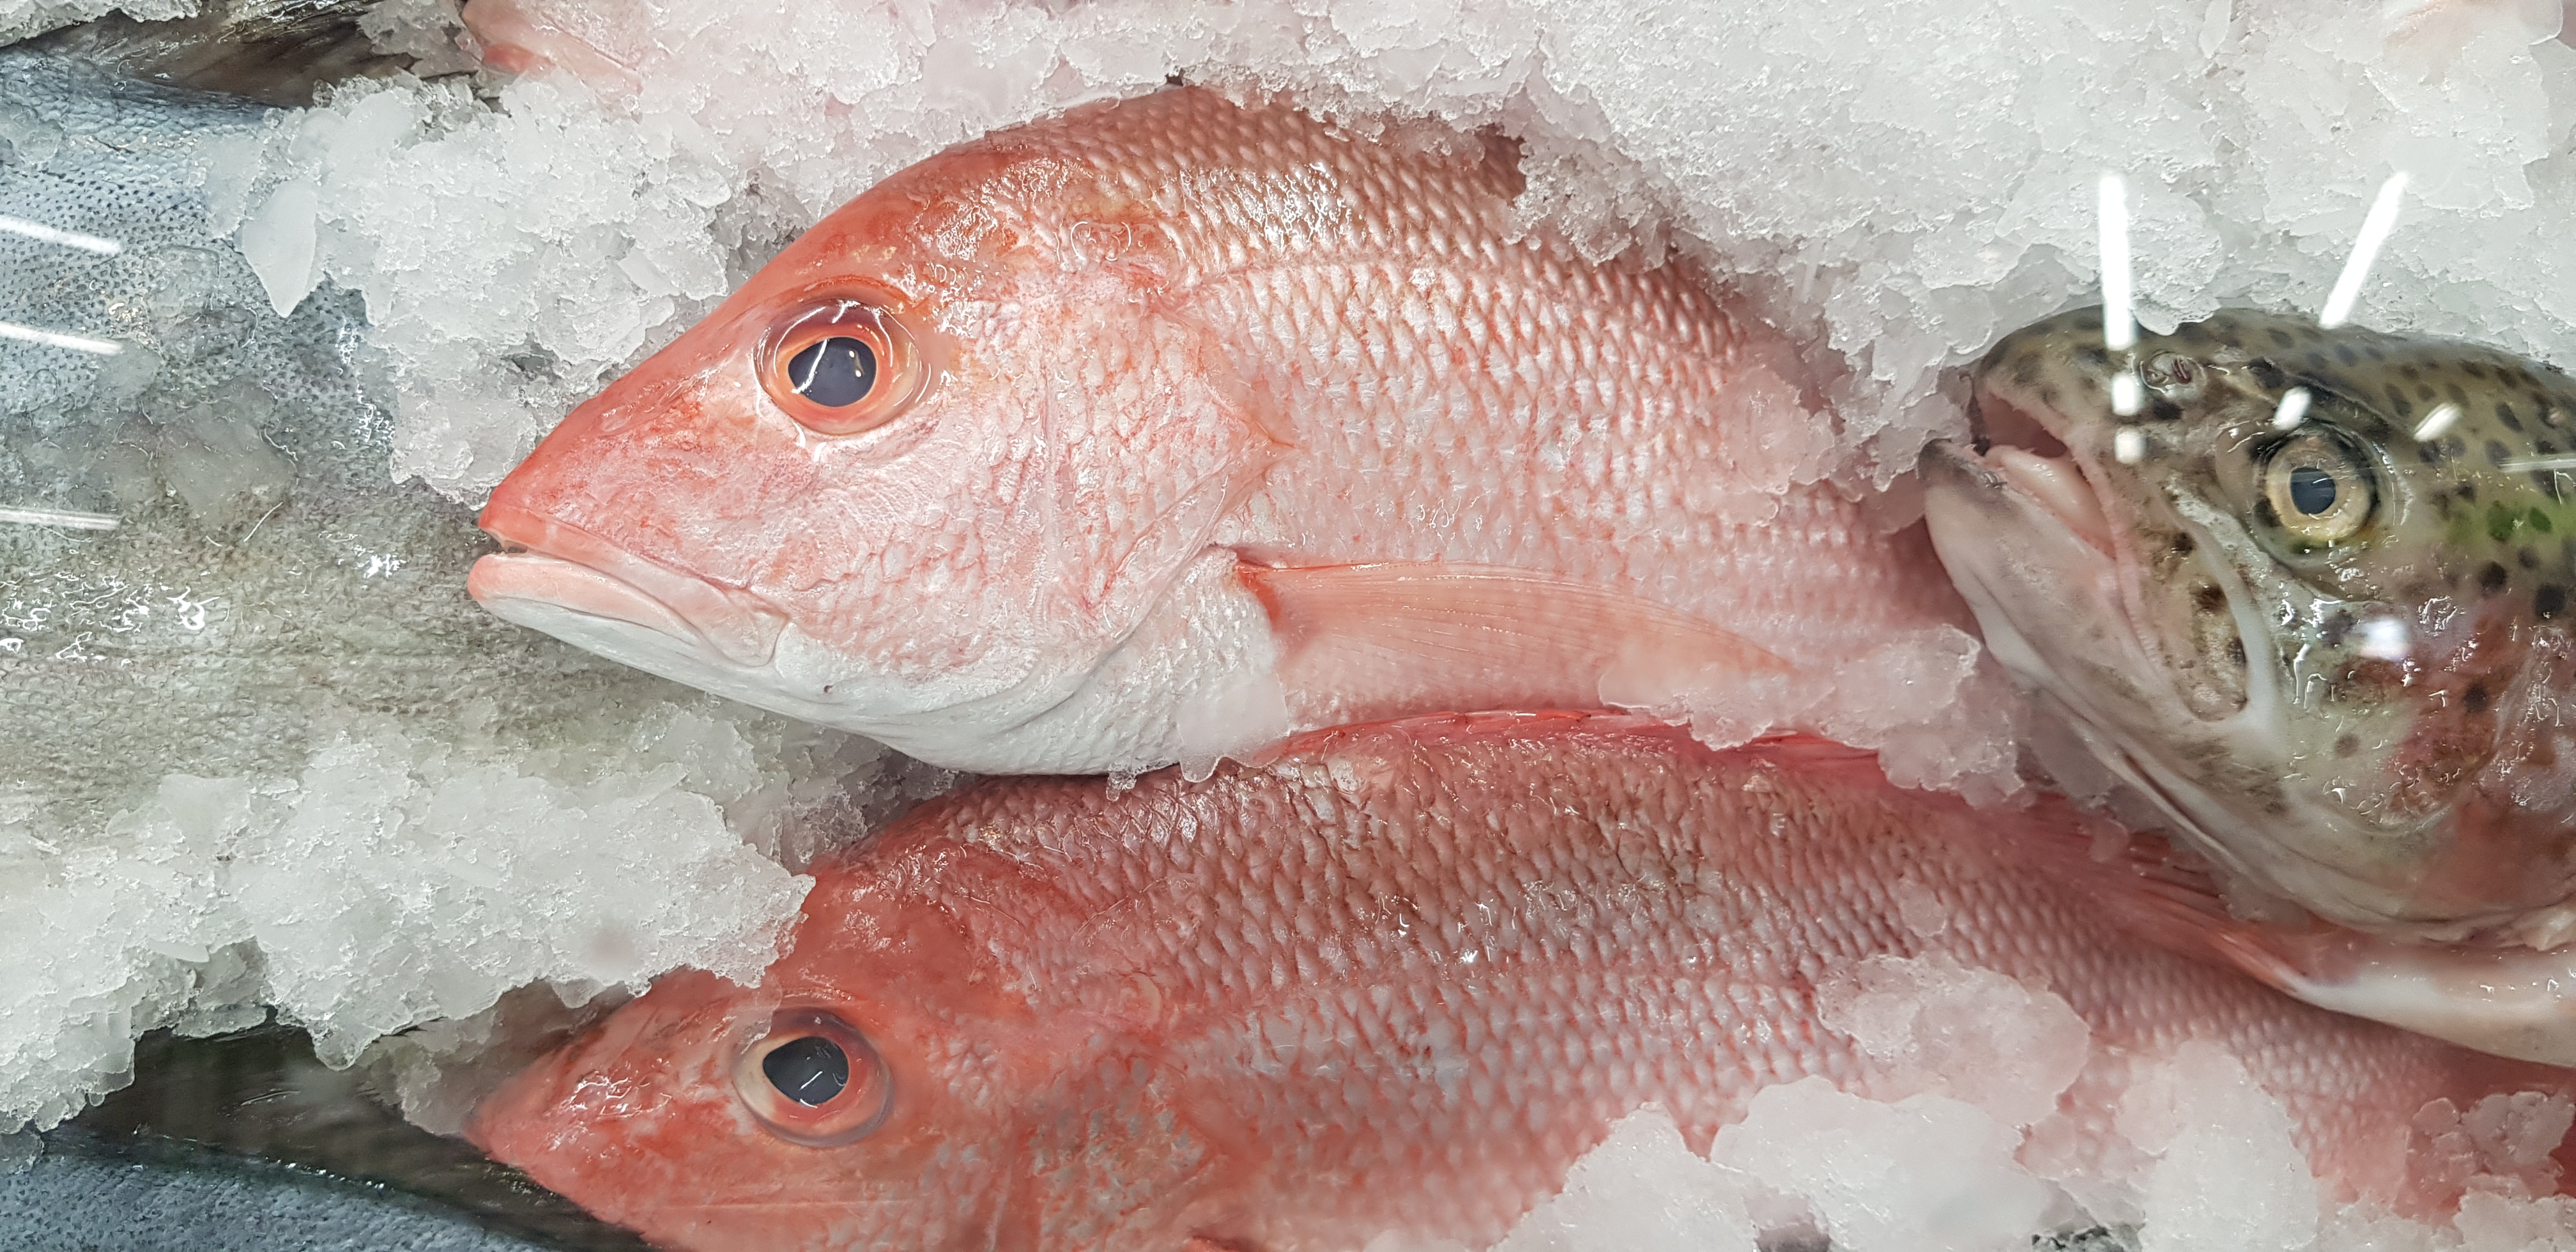
red, red snapper, fish, fresh, on ice, frozen, red seabream, fish products, snapper, tilapia, organism, seafood, bony fish